Scott Bedbury

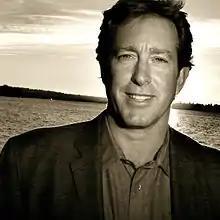

Scott A. Bedbury (born October 3, 1957) is an American branding consultant. He is CEO of Brandstream, a branding firm, and co-founder and chairman of Upstream Research, an analytics startup. He was Nike's advertising director from 1987 to 1994, and Starbucks' chief marketing officer from 1995 to 1998.